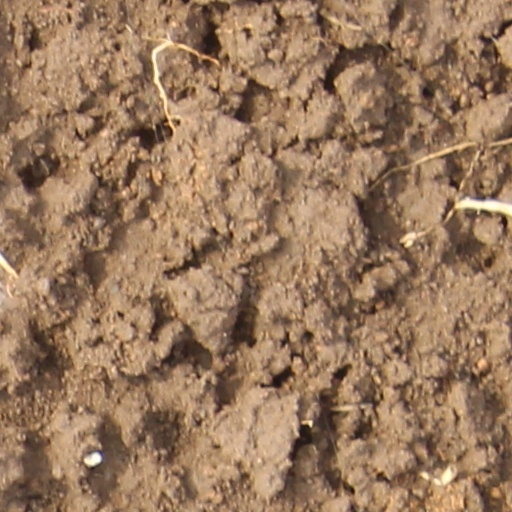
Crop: wheat